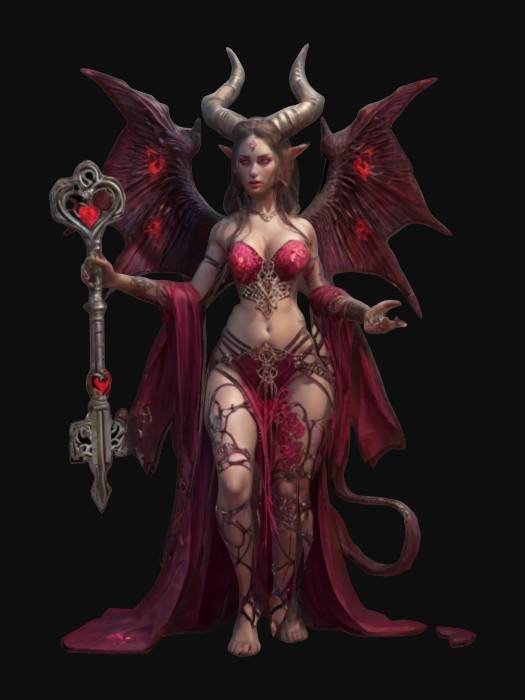
미적 점수 (1~10점): 8